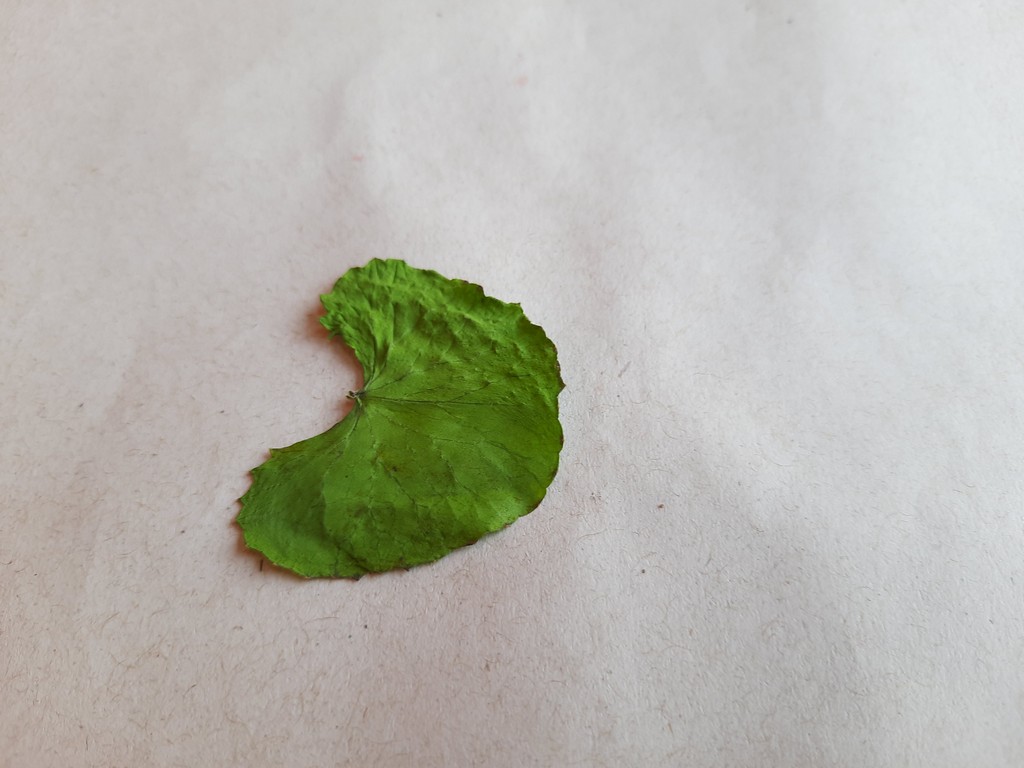
Label: Dried